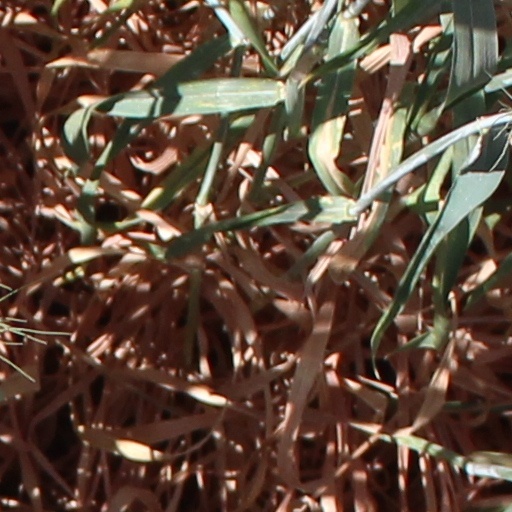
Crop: wheat